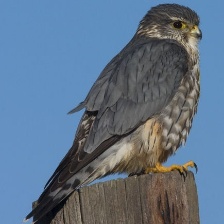
Species: MERLIN
Scientific name: FALCO COLUMBARIUS